Climate change in New Hampshire

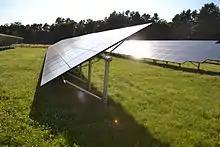
Solar panels, Exeter High School

After passage of the US 2022 Inflation Reduction Act in July 2022, New Hampshire was to receive US $3 million to revise its climate change mitigation plan. That plan was created back in 2009--but had never been updated since. If Granite State officials put together a new climate plan by March 2024, they can apply for more money, out of a designated US $4.6 billion sum for the whole country, to put into effect the revised climate mitigation programs and policies.